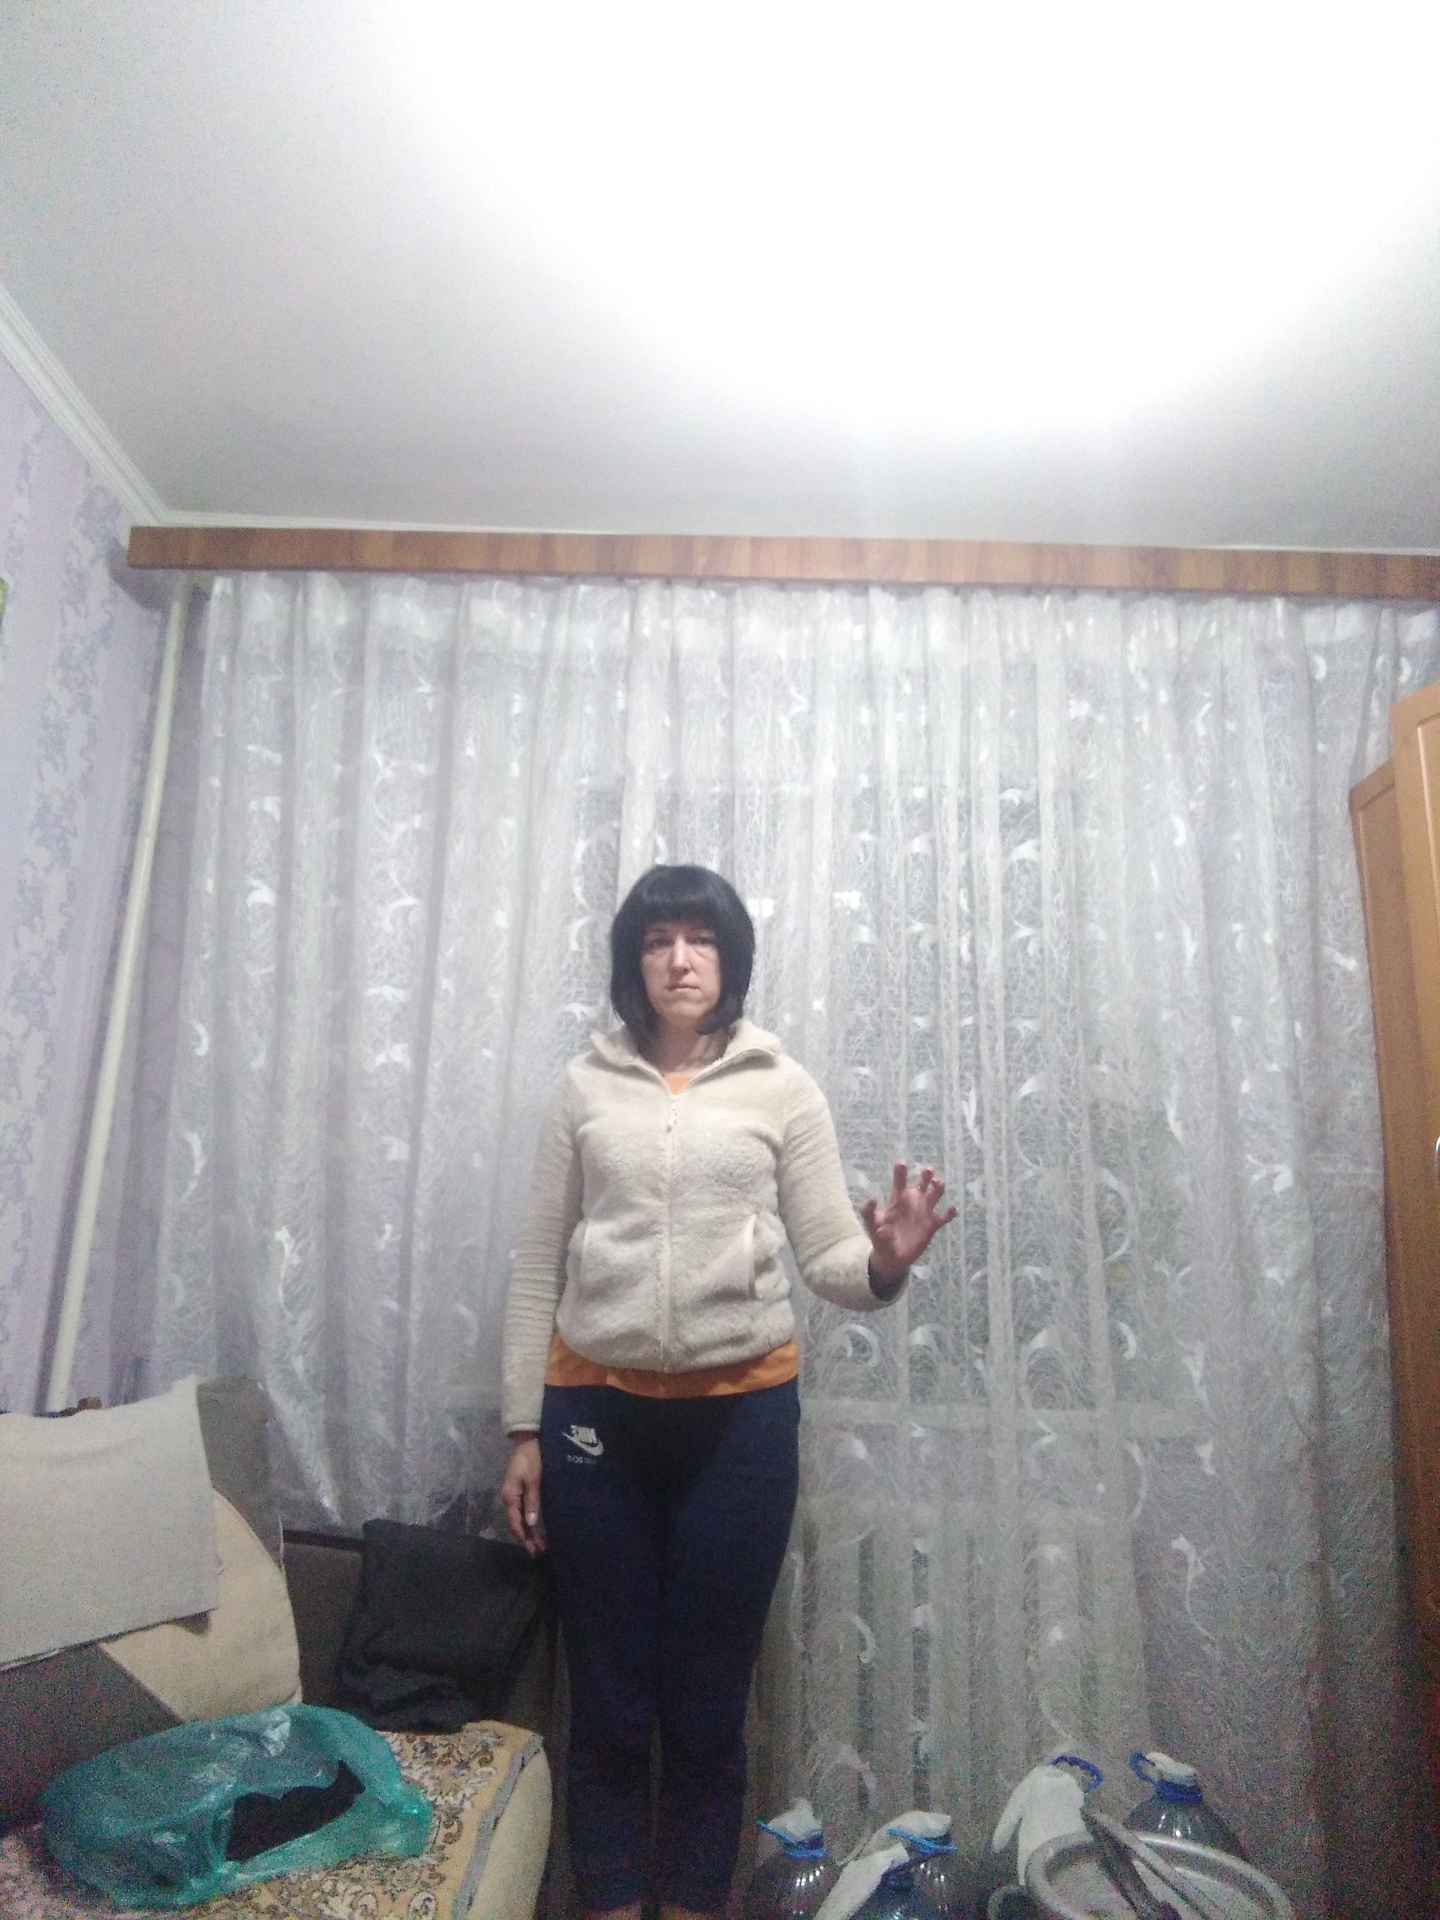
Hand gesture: grabbing